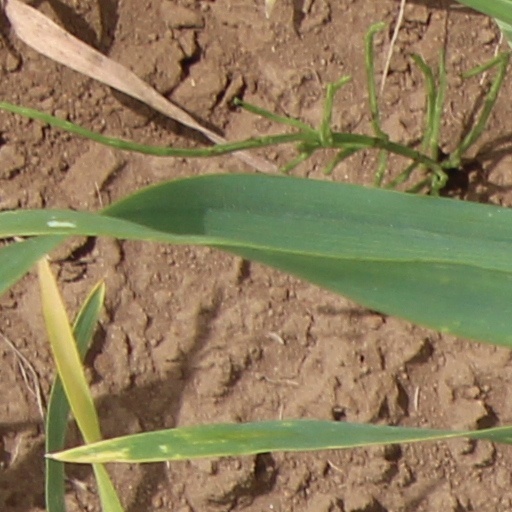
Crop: wheat